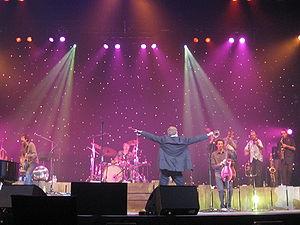
Benabar en concert
Bruno Nicolini, dit Bénabar, né le 16 juin 1969 à Thiais, est un auteur-compositeur-interprète et acteur français.